Rob Furlong

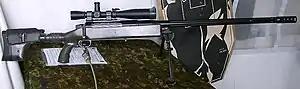
The rifle Furlong used to kill an enemy from 2,430 m.

Inspired by a VHS tape, Furlong decided to join the military in 1997. Furlong enlisted in the Canadian Army and served with the 3rd Battalion, Princess Patricia's Canadian Light Infantry. Furlong was stationed in Bosnia in 1999 as a peace keeper.